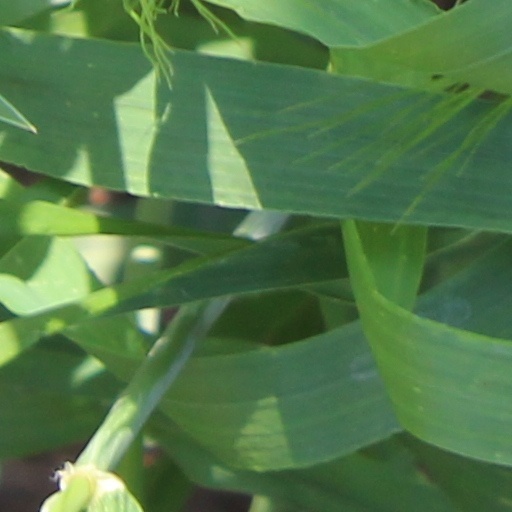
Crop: wheat